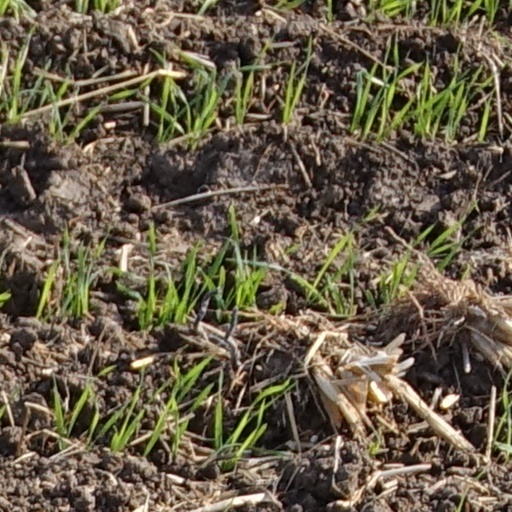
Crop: wheat